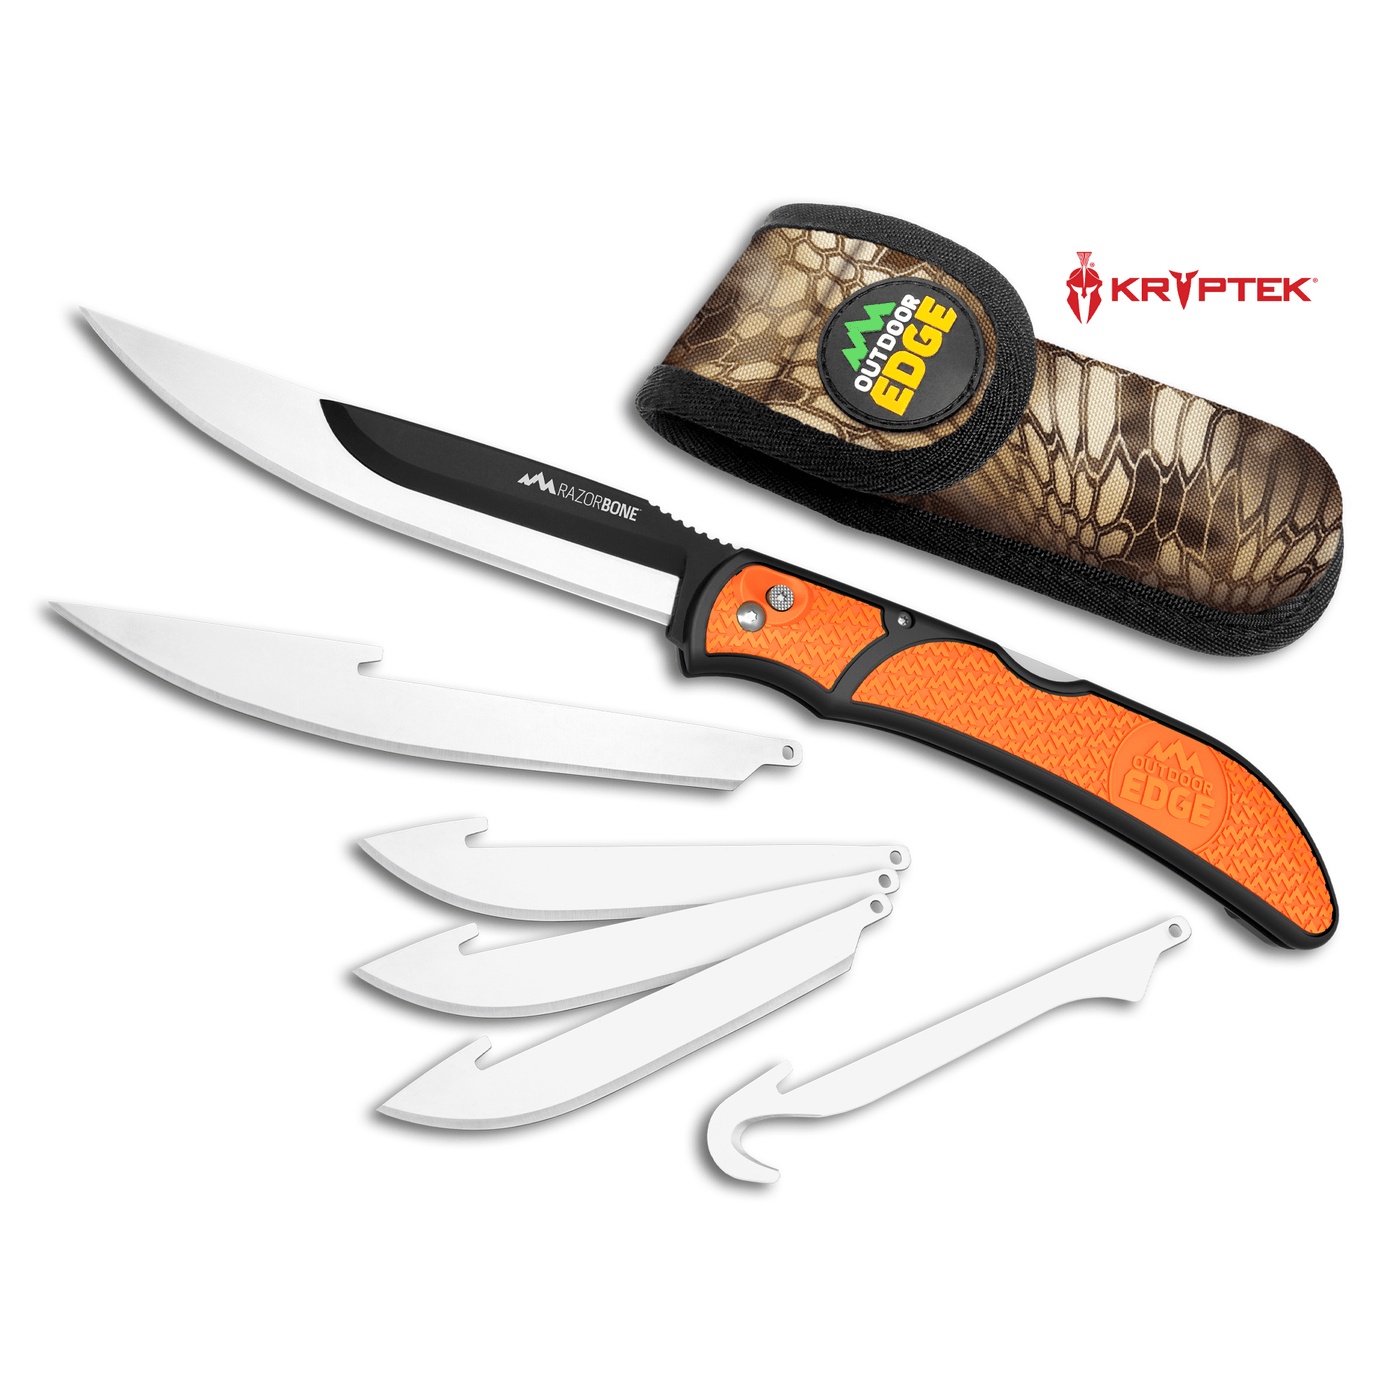
Outdoor Edge Razorbone™ 5.0" Replaceable Blade Boning Knife
The RazorBone™ merges big blade performance with folding knife convenience in a compact, lightweight multi-blade set to breakdown the biggest of game fast and easy. Three different blade styles work in unison to field dress, skin, debone and prepare fresh venison into family size portions, all with one tool that never needs sharpening. The RazorBone™ folding replaceable blade hunting knife includes three 3.5 inch drop-point blades, two 5.0 inch boning/ fillet blades plus our new gutting blade to open game like a zipper without piercing vital organs. The structured nylon sheath features a divider to store extra blades and houses a blade storage box to pack out all three blades once the job is complete. Make the Cut™ and go from field to table with the new RazorBone™.
Brand: Outdoor Edge
Category: Sporting Goods > Outdoor Recreation > Camping & Hiking > Camping Tools > Hunting & Survival Knives > Slip Joint Knives